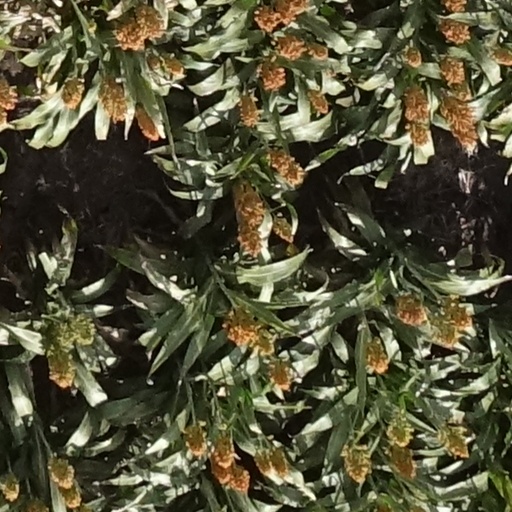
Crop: sorghum